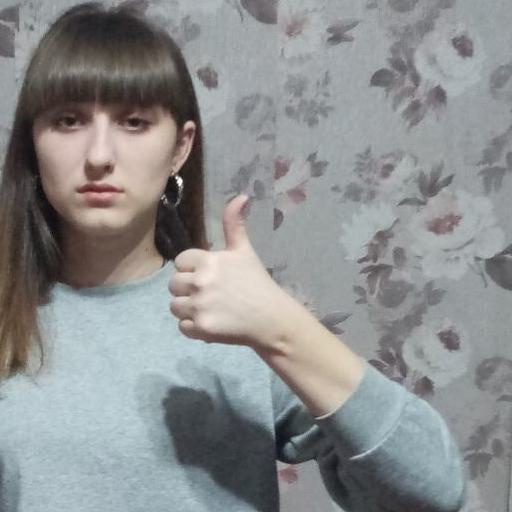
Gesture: like